Classy (company)

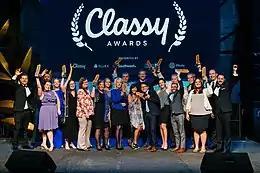
A photograph of twenty people standing in two rows on a stage. They are nicely dressed and holding up award statuettes. The lighting is very blue and behind them is a screen with the Classy logo and sponsors projected.

In 2010, the company established the Classy Awards to recognize innovative nonprofits addressing significant challenges. It will hold its eighth annual Classy Awards in June 2018.